Alex Van Pelt

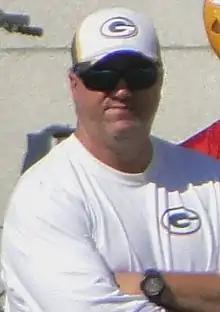
Van Pelt at Packers training camp in 2014.

Gregory Alexander Van Pelt (born May 1, 1970) is an American professional football coach and former quarterback who currently serves as a senior offensive assistant with the Los Angeles Rams of the National Football League. He played in the NFL primarily with the Buffalo Bills. Van Pelt previously served as an assistant coach for the Bills, Cincinnati Bengals, Green Bay Packers, Tampa Bay Buccaneers, Cleveland Browns, New England Patriots.